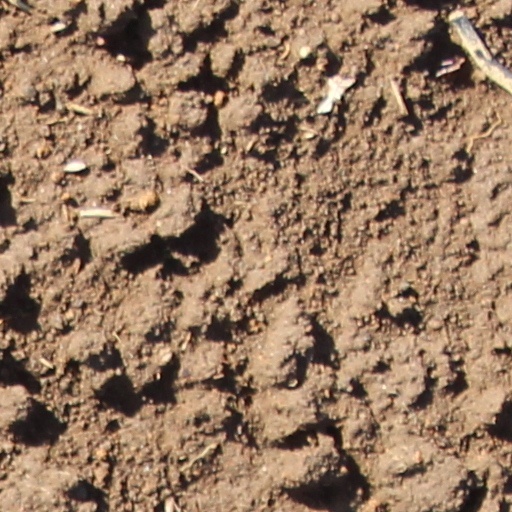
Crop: wheat